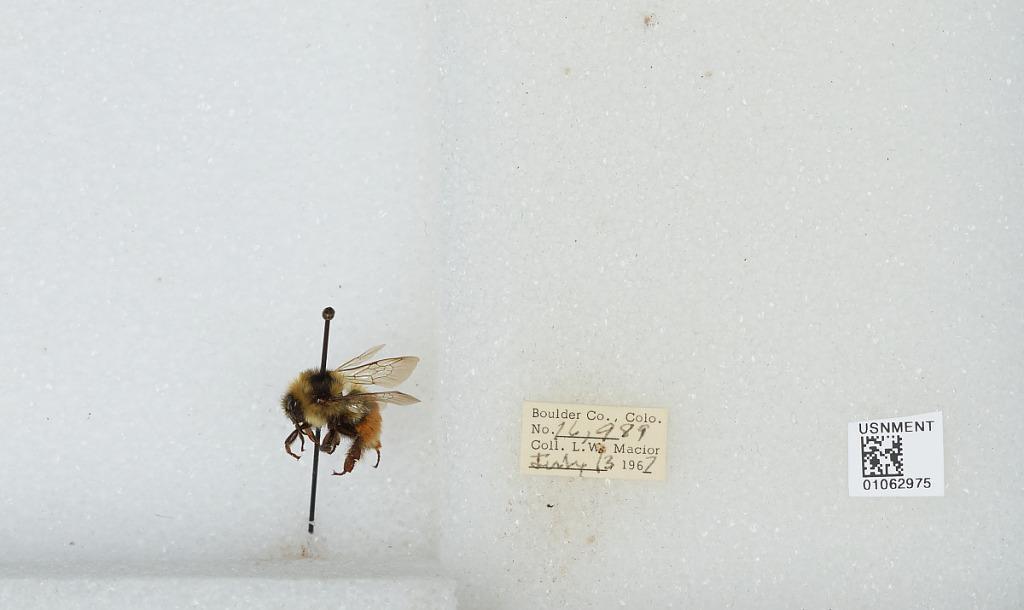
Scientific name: Bombus (Pyrobombus) bifarius Cresson
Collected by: L. Macior
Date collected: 1967-7-13
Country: United States
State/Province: Colorado
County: Boulder
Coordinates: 40.0017, -105.308